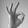
ASL letter: F